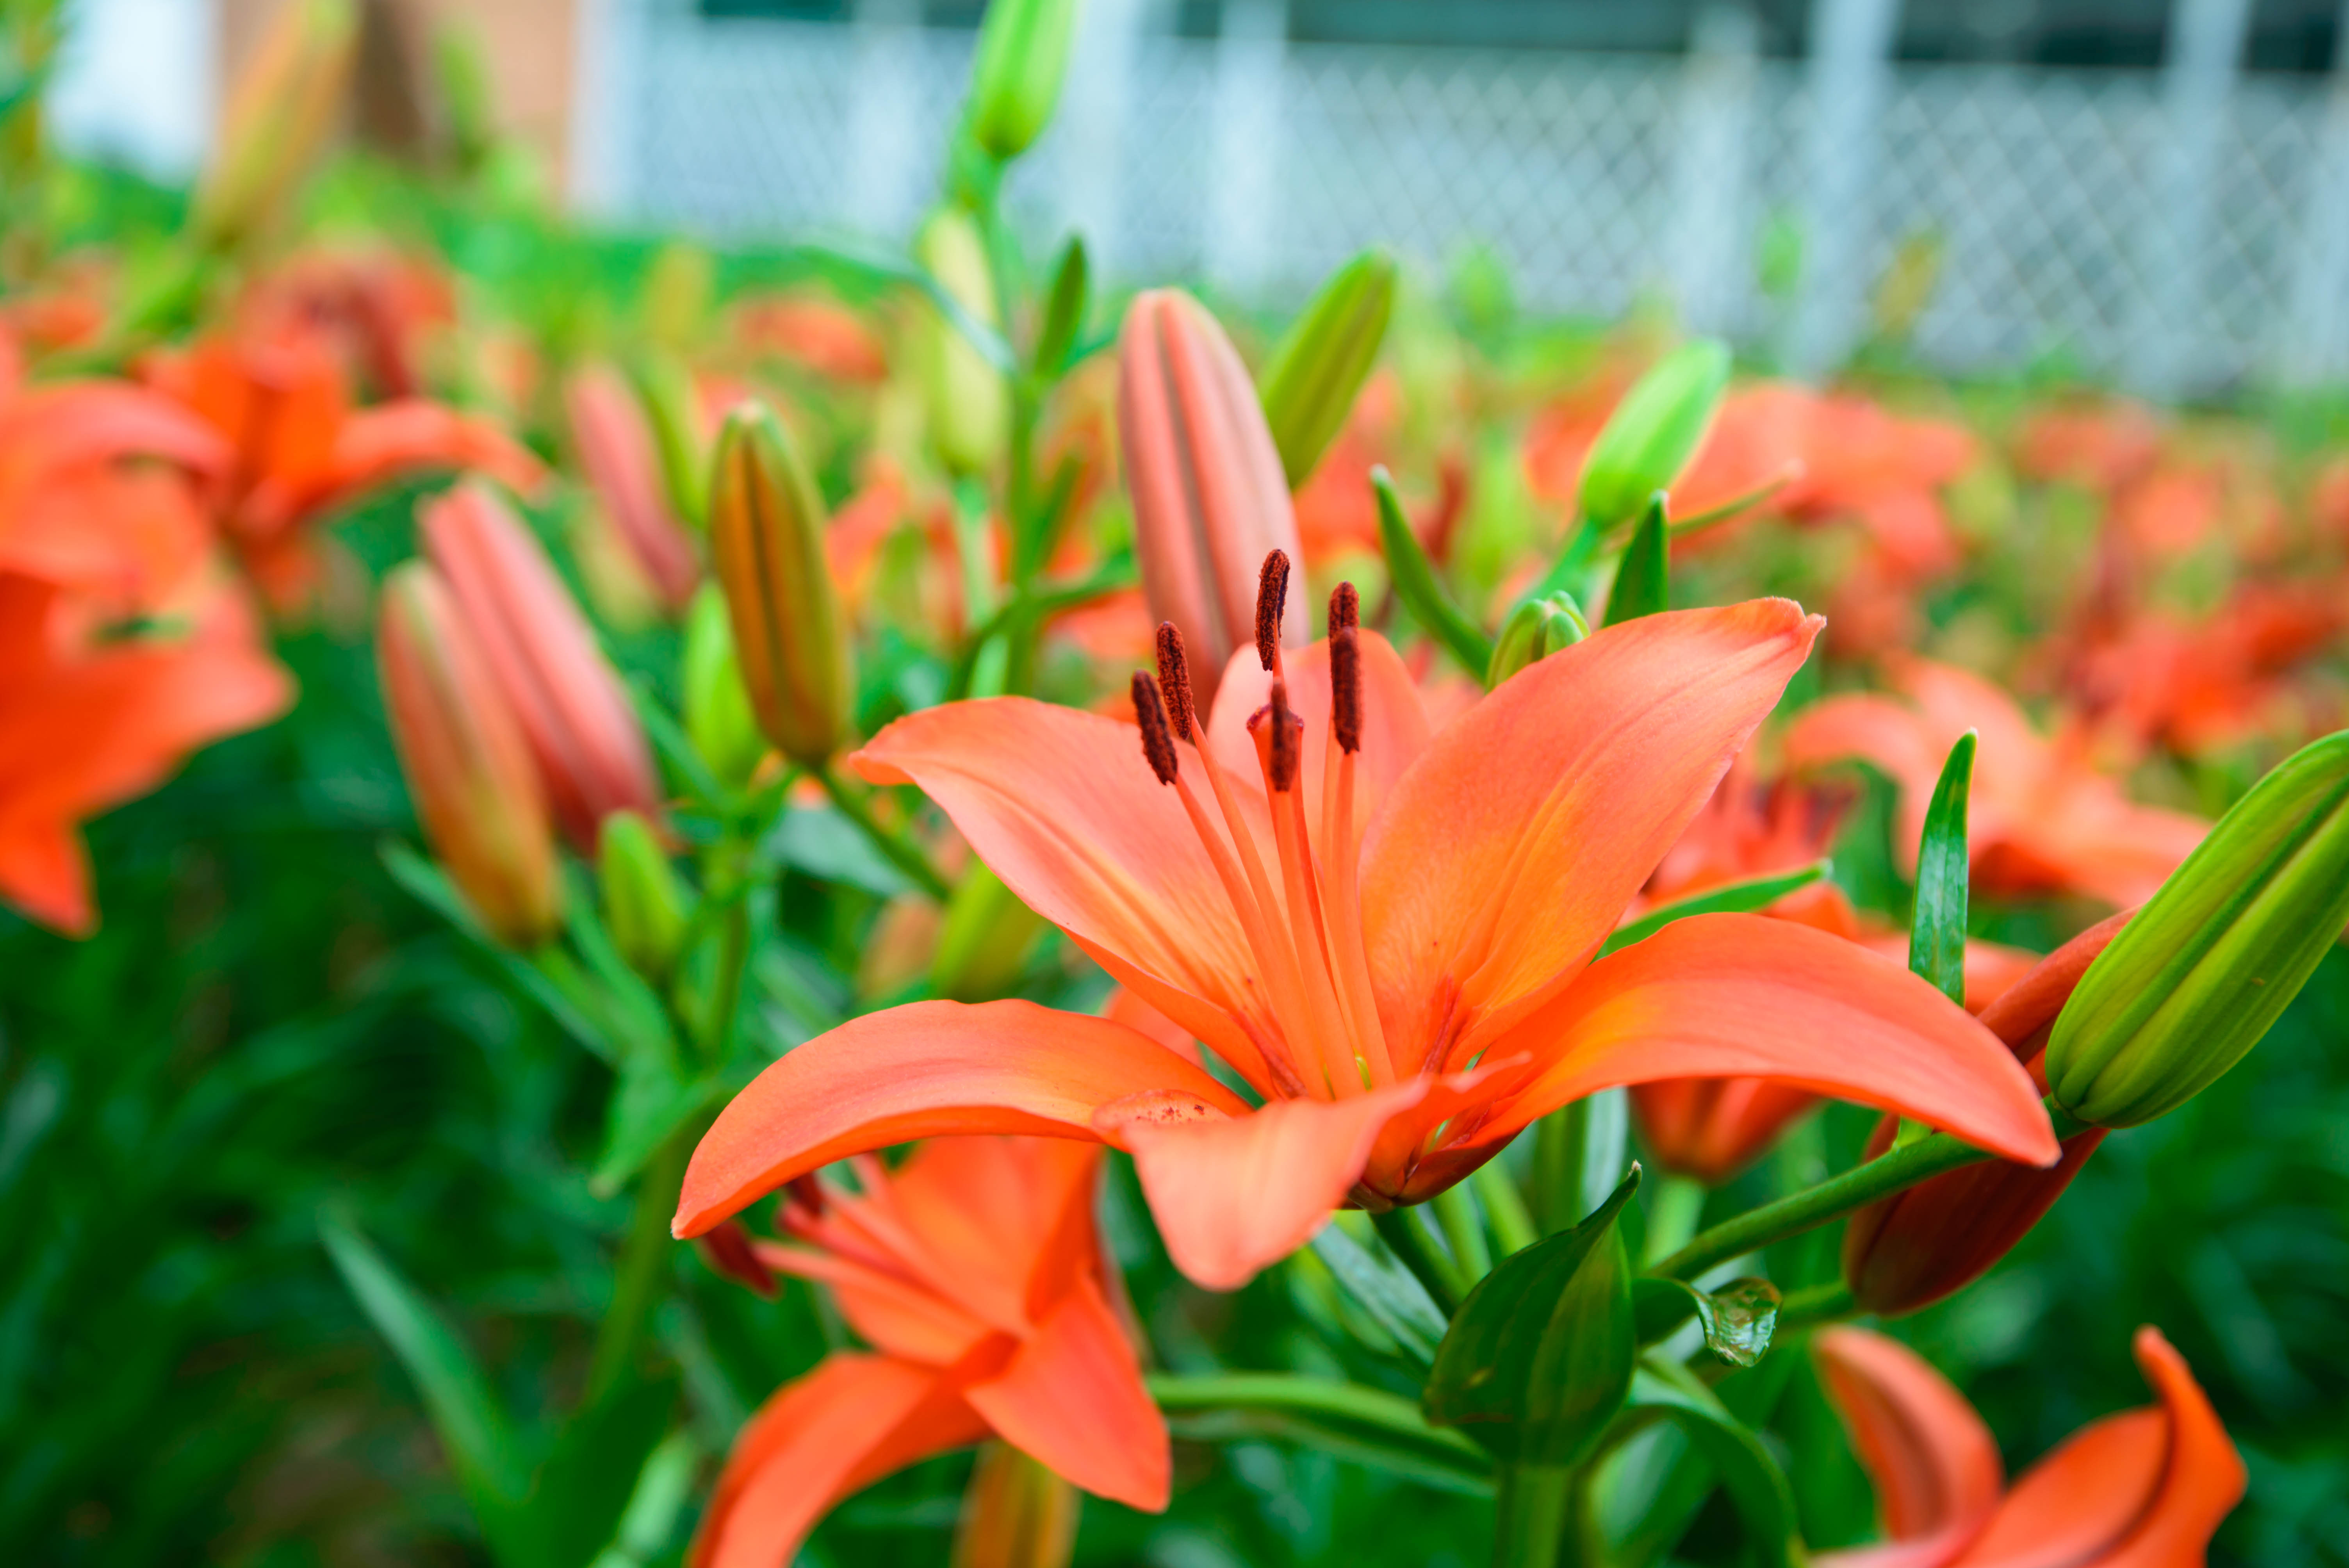
flower, beautiful flower, flower buds, nature, flower garden, red, pink, blue, macro, plant, lily, flora, daylily, flowering plant, petal, orange lily, spring, annual plant, hippeastrum, plant stem